Ōtamahua / Quail Island

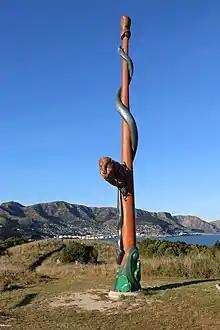
Ōtamahua / Quail Island

Another patient George Phillips walked off the island at low tide in 1925, crossing the mud flats to Charteris Bay where he posed as a clergyman. From there he took a taxi to Christchurch, changed his surname to Freeman, and spent his last years in a boardinghouse in Petone. He died there in 1931.